Lac de Payolle

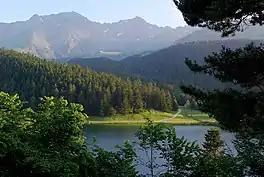
The Lac de Payolle in 2009

The Lac de Payolle is an artificial lake in the French Pyrenees. It is located in the communes of Campan and Arreau of the Hautes-Pyrénées department in the Midi-Pyrénées region. Its western shore is the boundary between the communes of Ancizan and Arreau. It is usually completely frozen in winter.